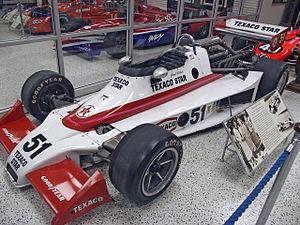
Janet Guthrie, née le 7 mars 1938 à Iowa City et résidant en 2015 à New York, est une femme pilote automobile américaine sur circuits, à bord de voitures de Grand Tourisme et de monoplaces.